Arthur E. Reimer

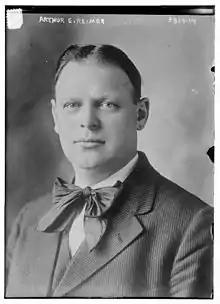
Arthur Elmer Reimer circa 1916

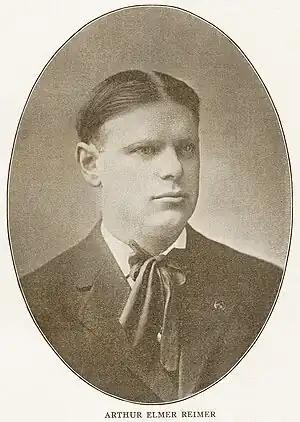
Arthur Reimer, two-time presidential nominee of the Socialist Labor Party.

Arthur Elmer Reimer (January 15, 1882 – November 25, 1969) was an American socialist political activist and politician who served as the presidential candidate of the Socialist Labor Party of America twice.